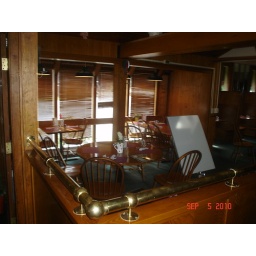
front dinning are in front of bar are front wall